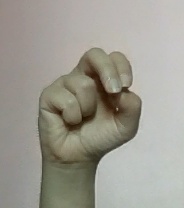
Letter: gaaf